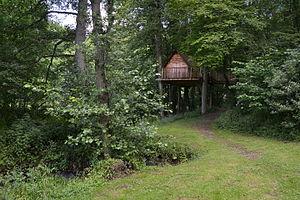
La cabene perchée du Moulin de Lisogne
Lisogne est une section de la ville belge de Dinant située en Région wallonne dans la province de Namur.